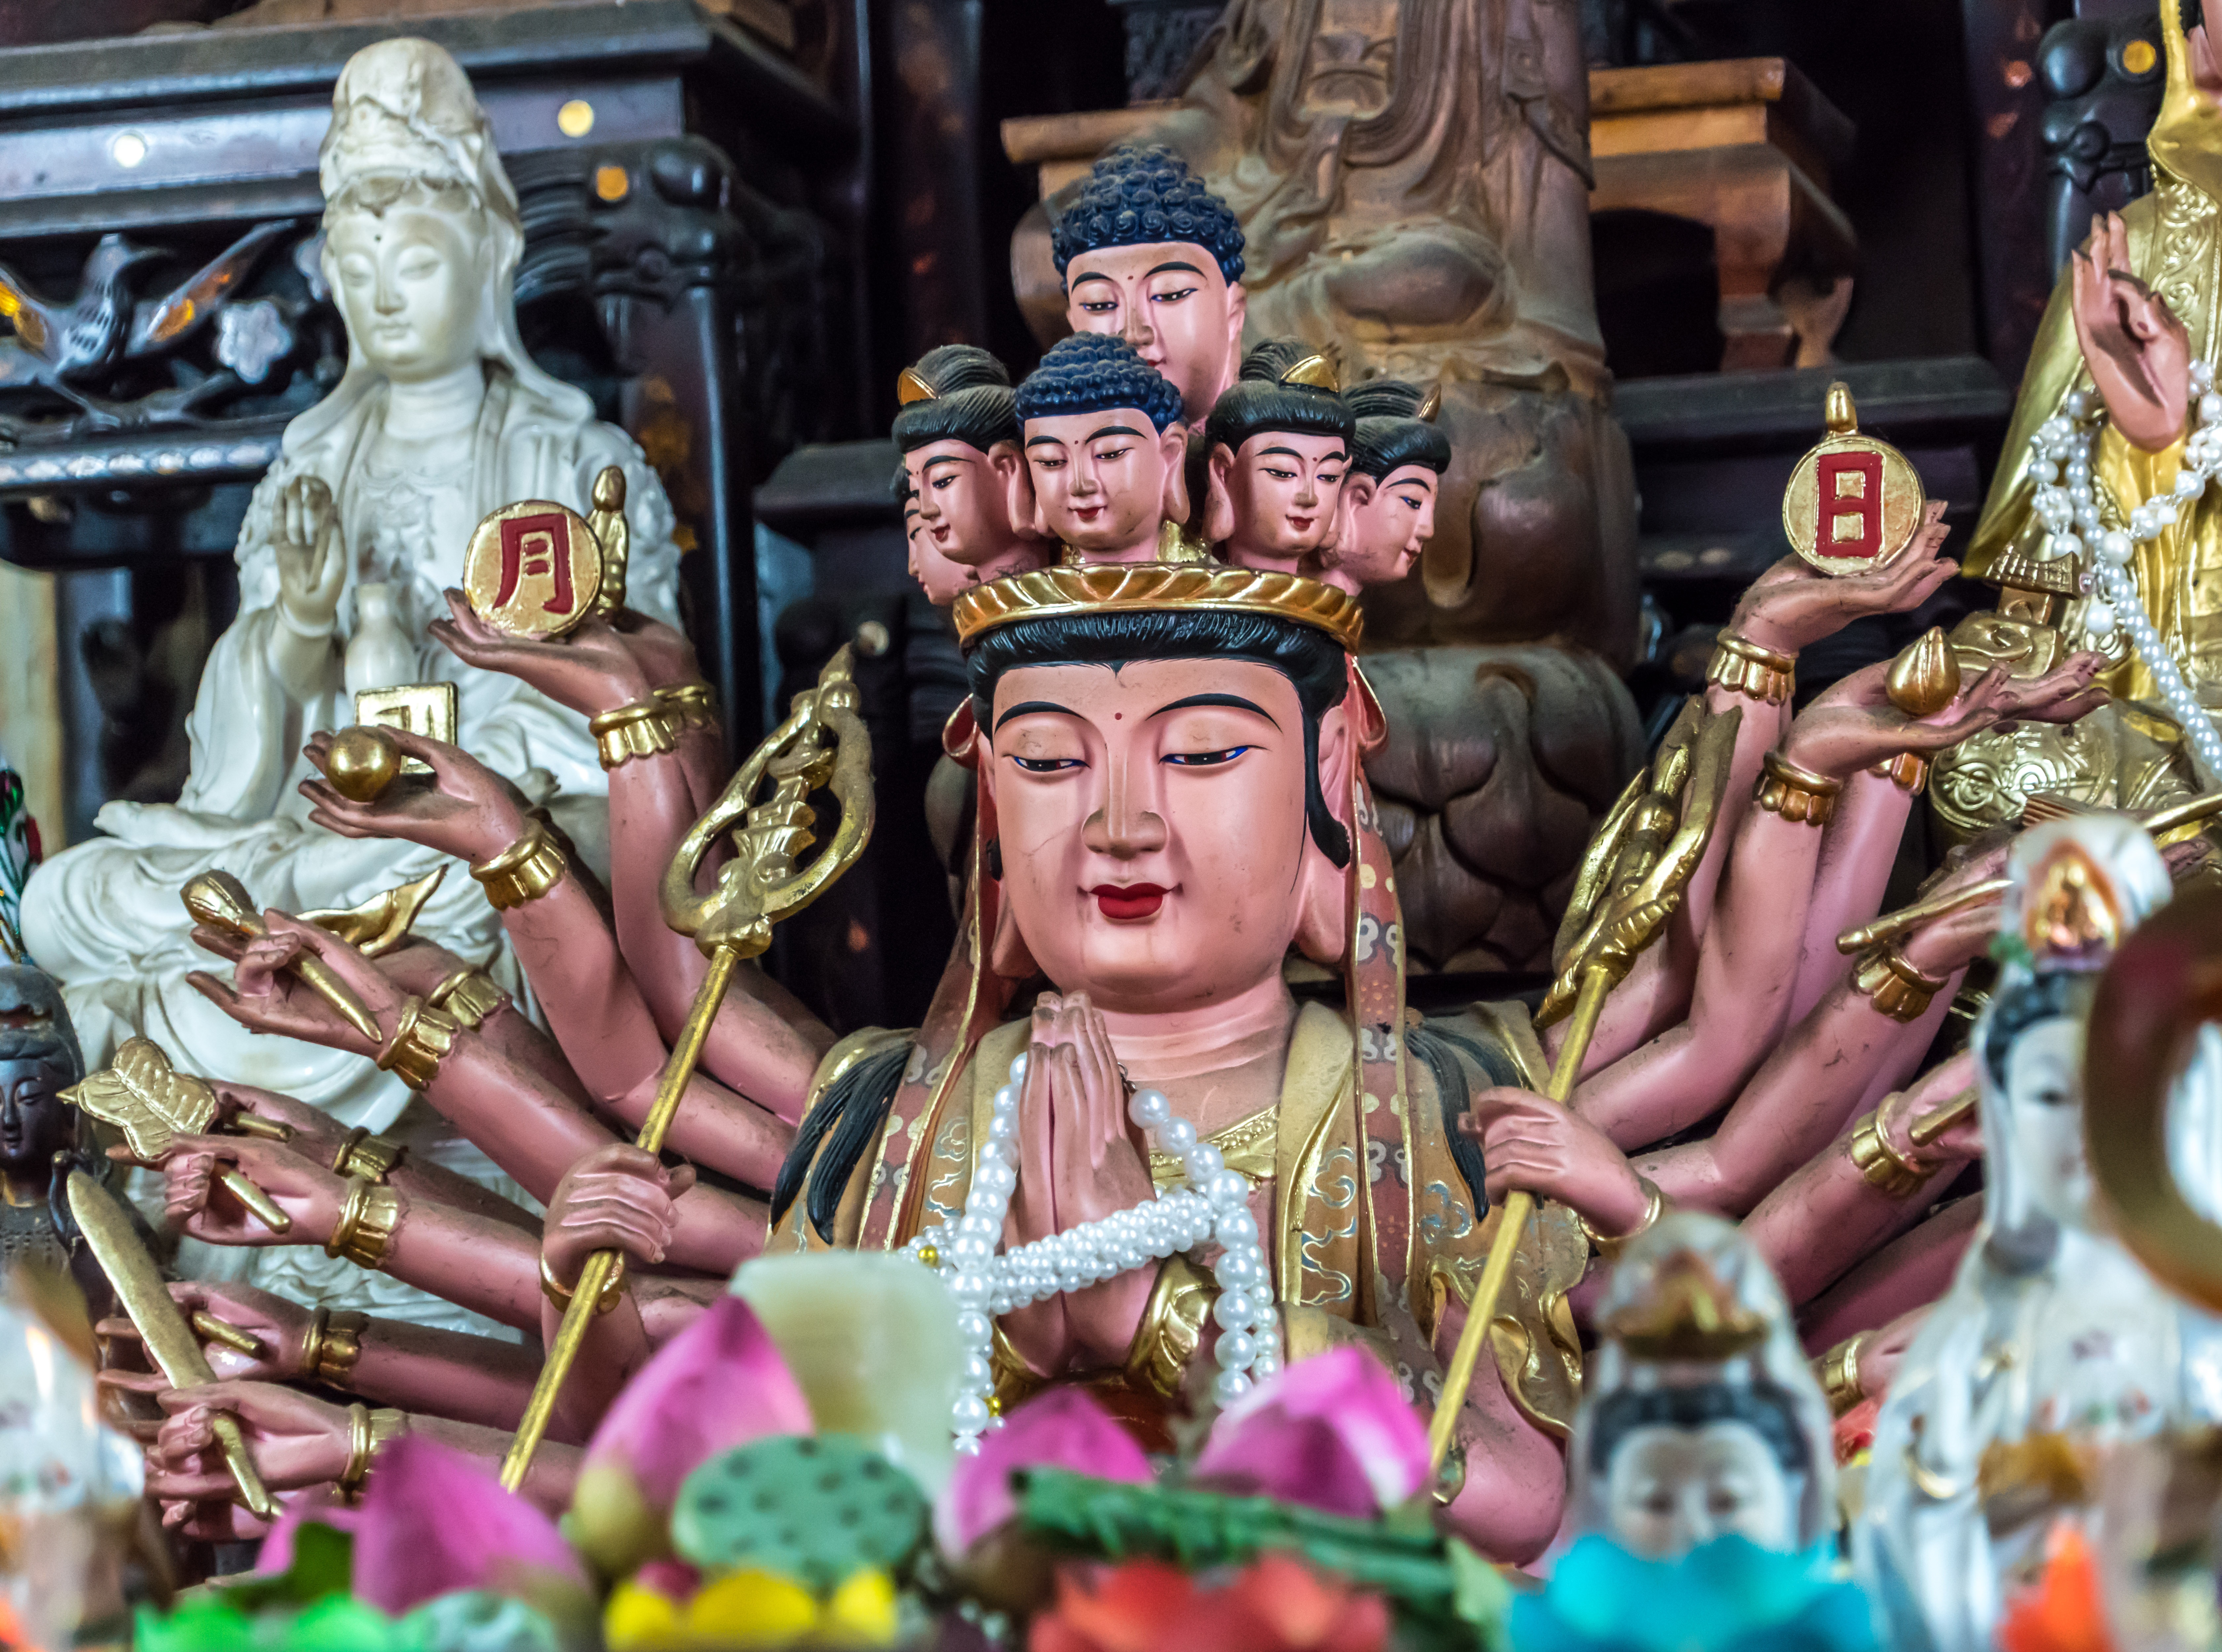
statue, carnival, buddhist, religion, asia, thailand, face, sculpture, religious, festival, temple, buddha, history, worship, tradition, thai, spirituality, hindu temple, multi arm deity, avalokiteshvara